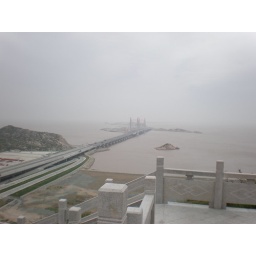
had to cross the longest bridge in the world to get to the port...it was foggy and u can't see the entire bridge